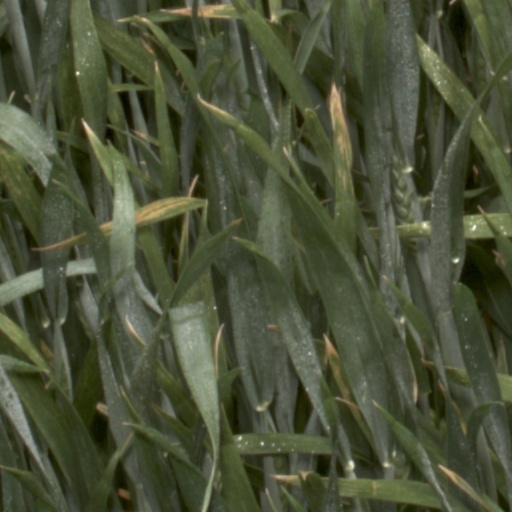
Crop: wheat